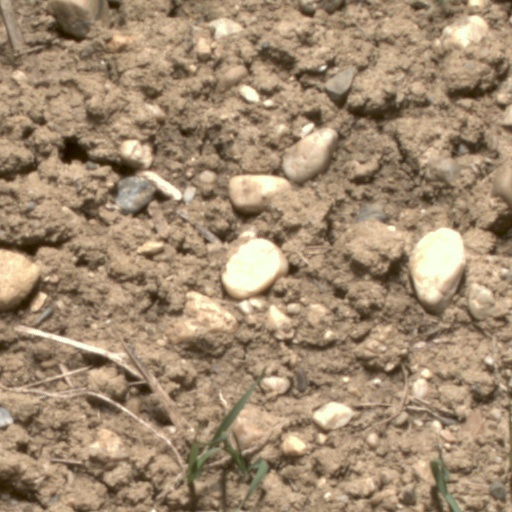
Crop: wheat